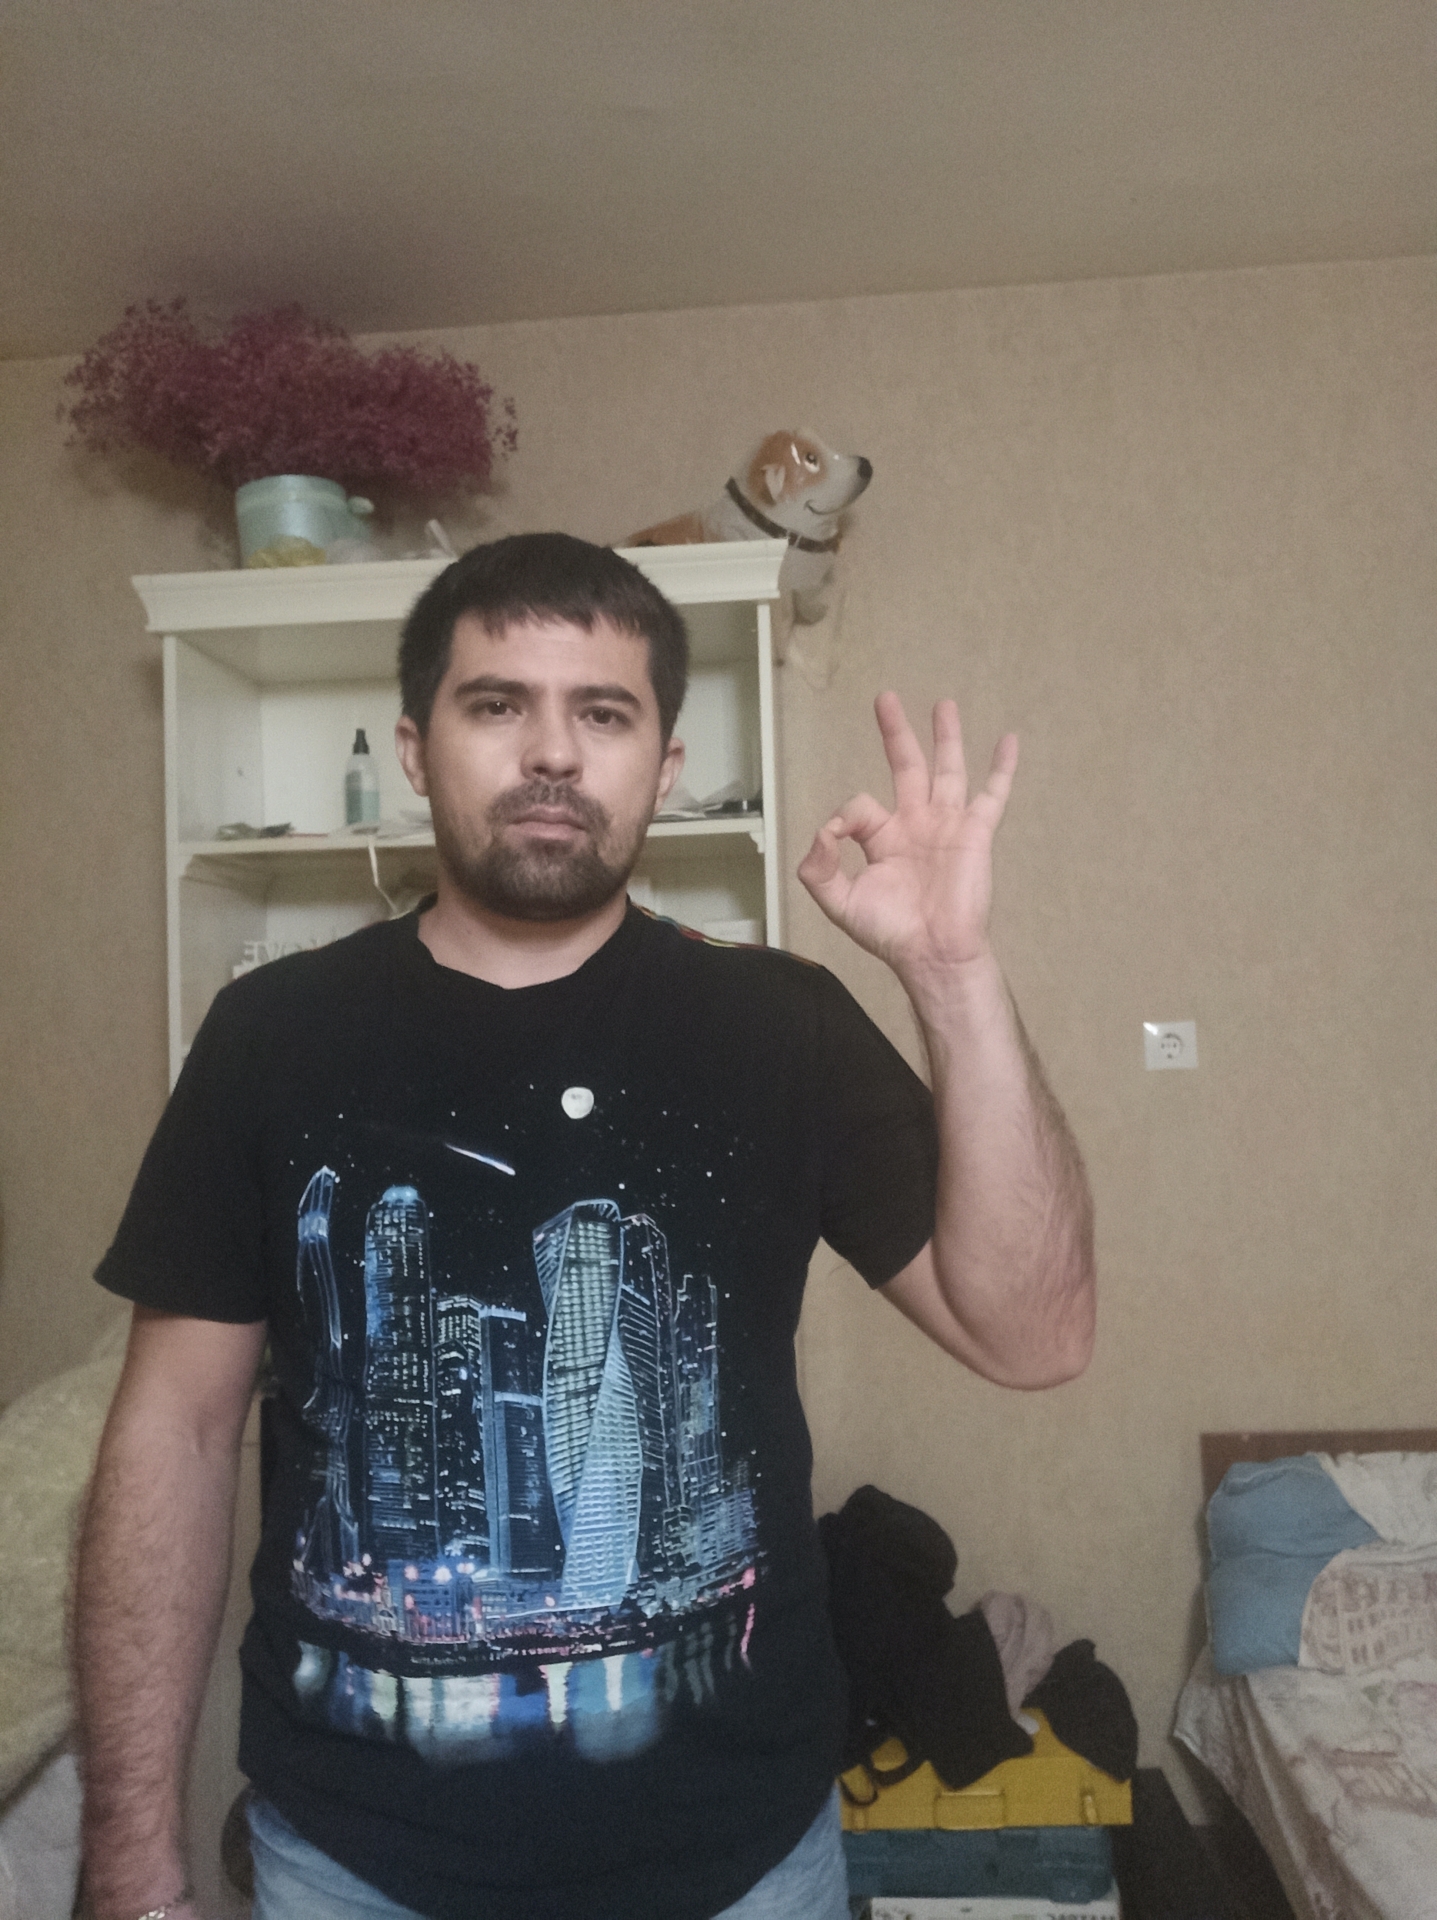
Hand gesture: ok